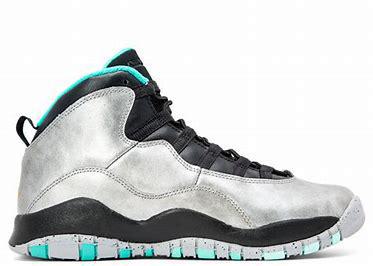
Brand: Jordan
Model: 10 Retro